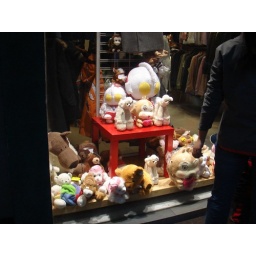
Walking by some shops, I saw these stuffed animals in a clothing store window.